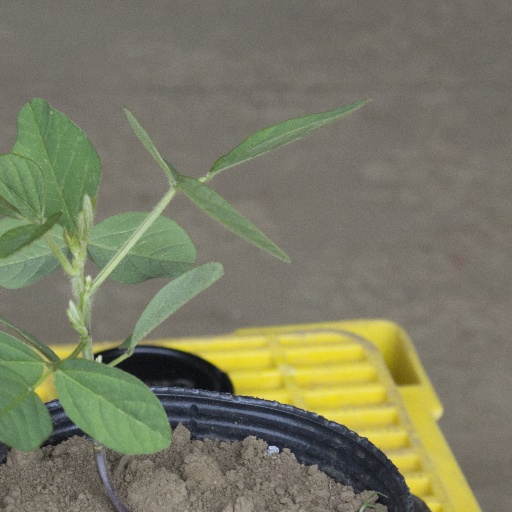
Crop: soybean